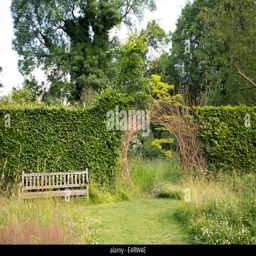
person dividing a hedge over garden path at tourist attraction .